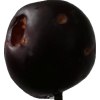
Label: plum